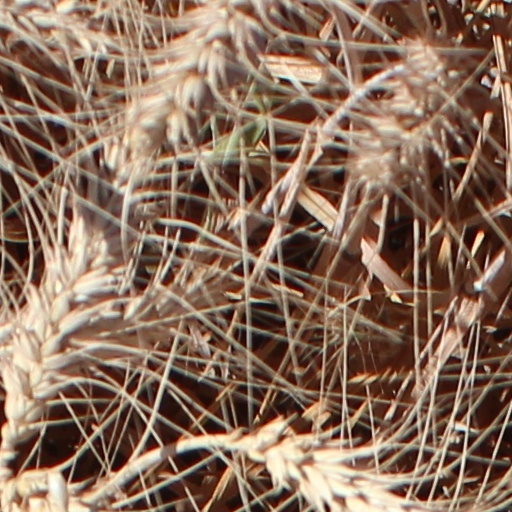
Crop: wheat